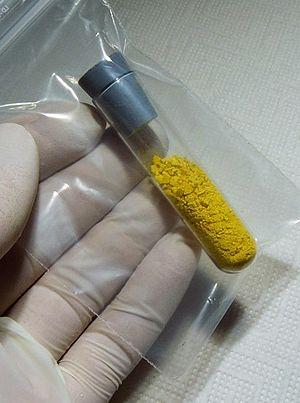
Les actinides sont une famille du tableau périodique comprenant les 15 éléments chimiques allant de l'actinium au lawrencium. Ces métaux lourds tirent leur nom de l'actinium, premier de la famille, en raison de leurs propriétés chimiques apparentées. On les désigne parfois sous le symbole chimique collectif An, qui représente alors n'importe quel actinide. Ce sont tous des éléments du bloc f, hormis le lawrencium, qui appartient au bloc d. Contrairement aux lanthanides, qui appartiennent également au bloc f, les actinides présentent un nombre de valences sensiblement plus variable. Ils ont tous un rayon atomique et un rayon ionique élevés, et leurs propriétés physiques sont particulièrement diversifiées. Ainsi, alors que les actinides de numéro atomique élevé se comportent chimiquement comme des lanthanides, ceux du début de la famille, allant du thorium au neptunium, ont une chimie évoquant par certains aspects celle des métaux de transition.